Barossa Valley

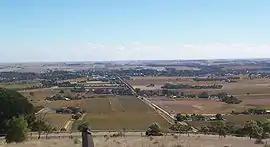
Autumn colour surrounding Tanunda

The Barossa Valley (Barossa German: "Barossa Tal") is a valley in South Australia located northeast of Adelaide city centre. The valley is formed by the North Para River. It is notable as a major wine-producing region and tourist destination.